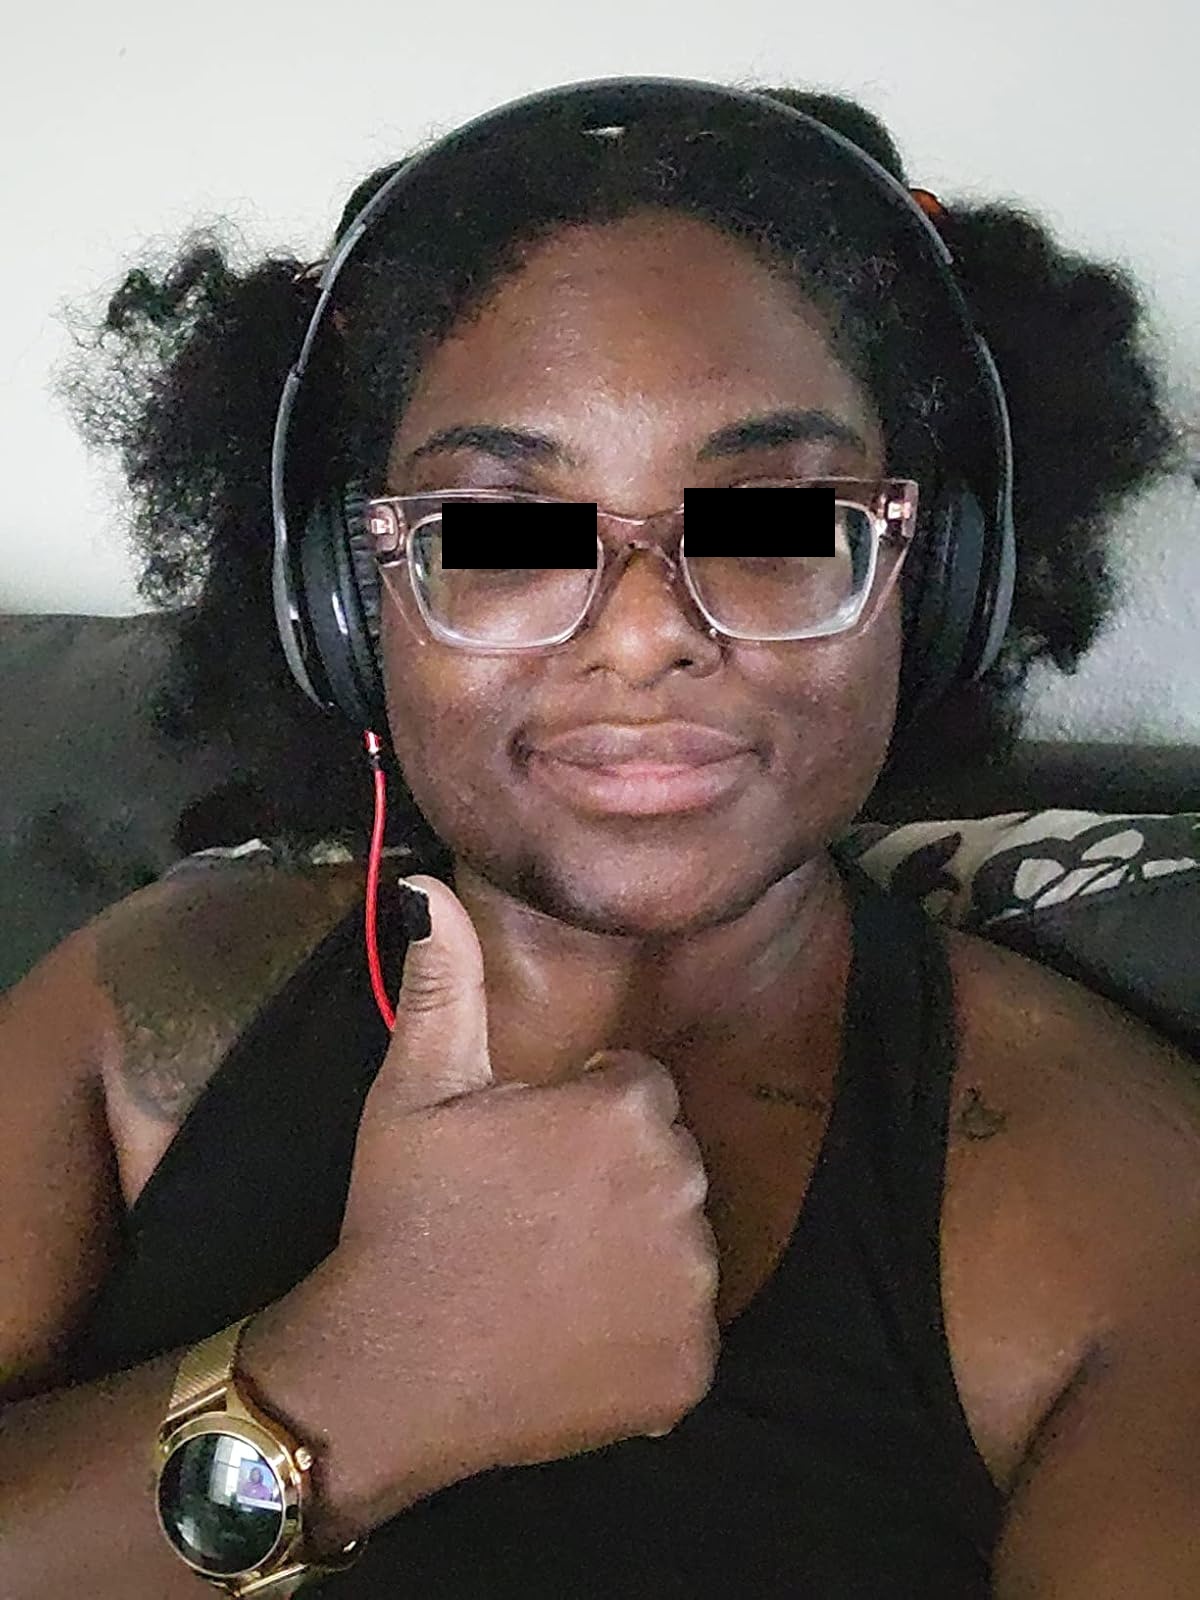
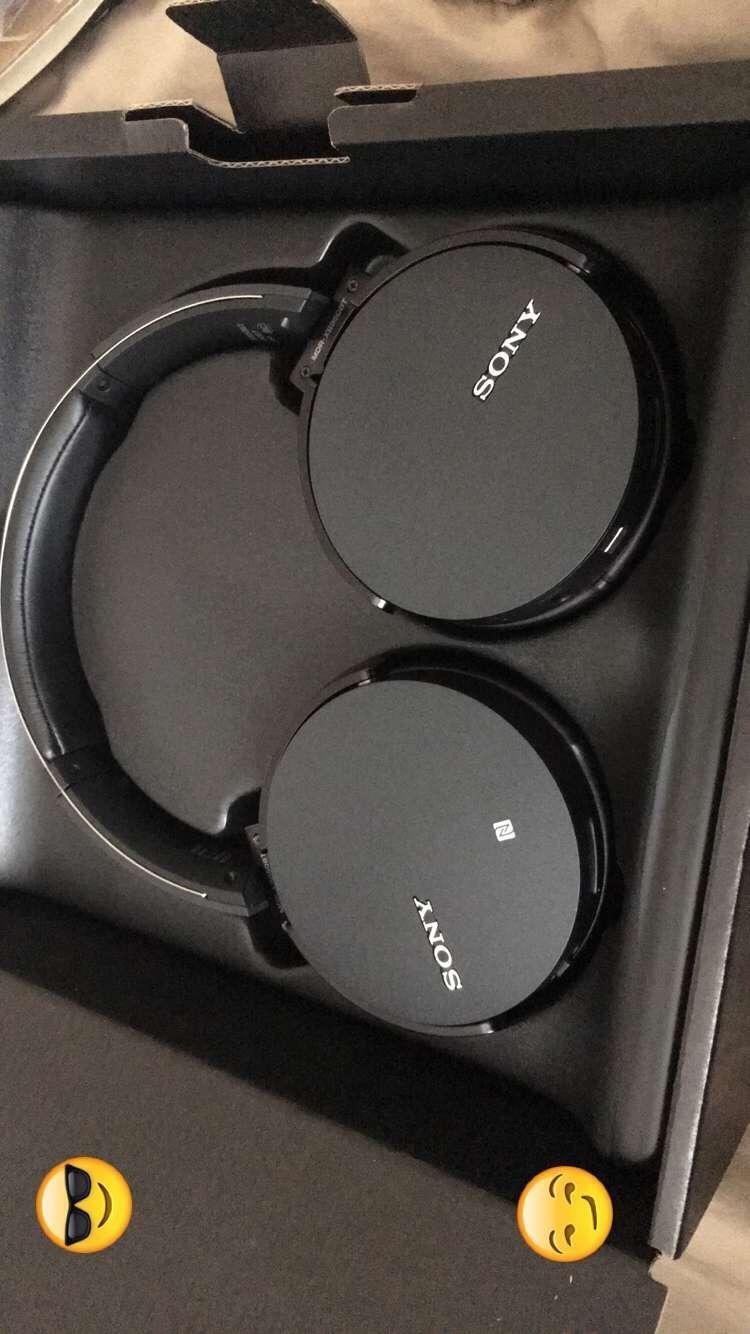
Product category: headphones
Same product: no